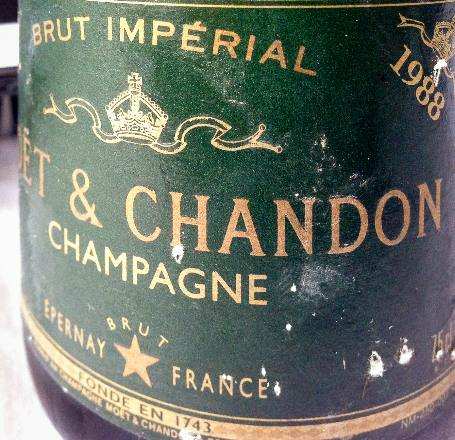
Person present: No